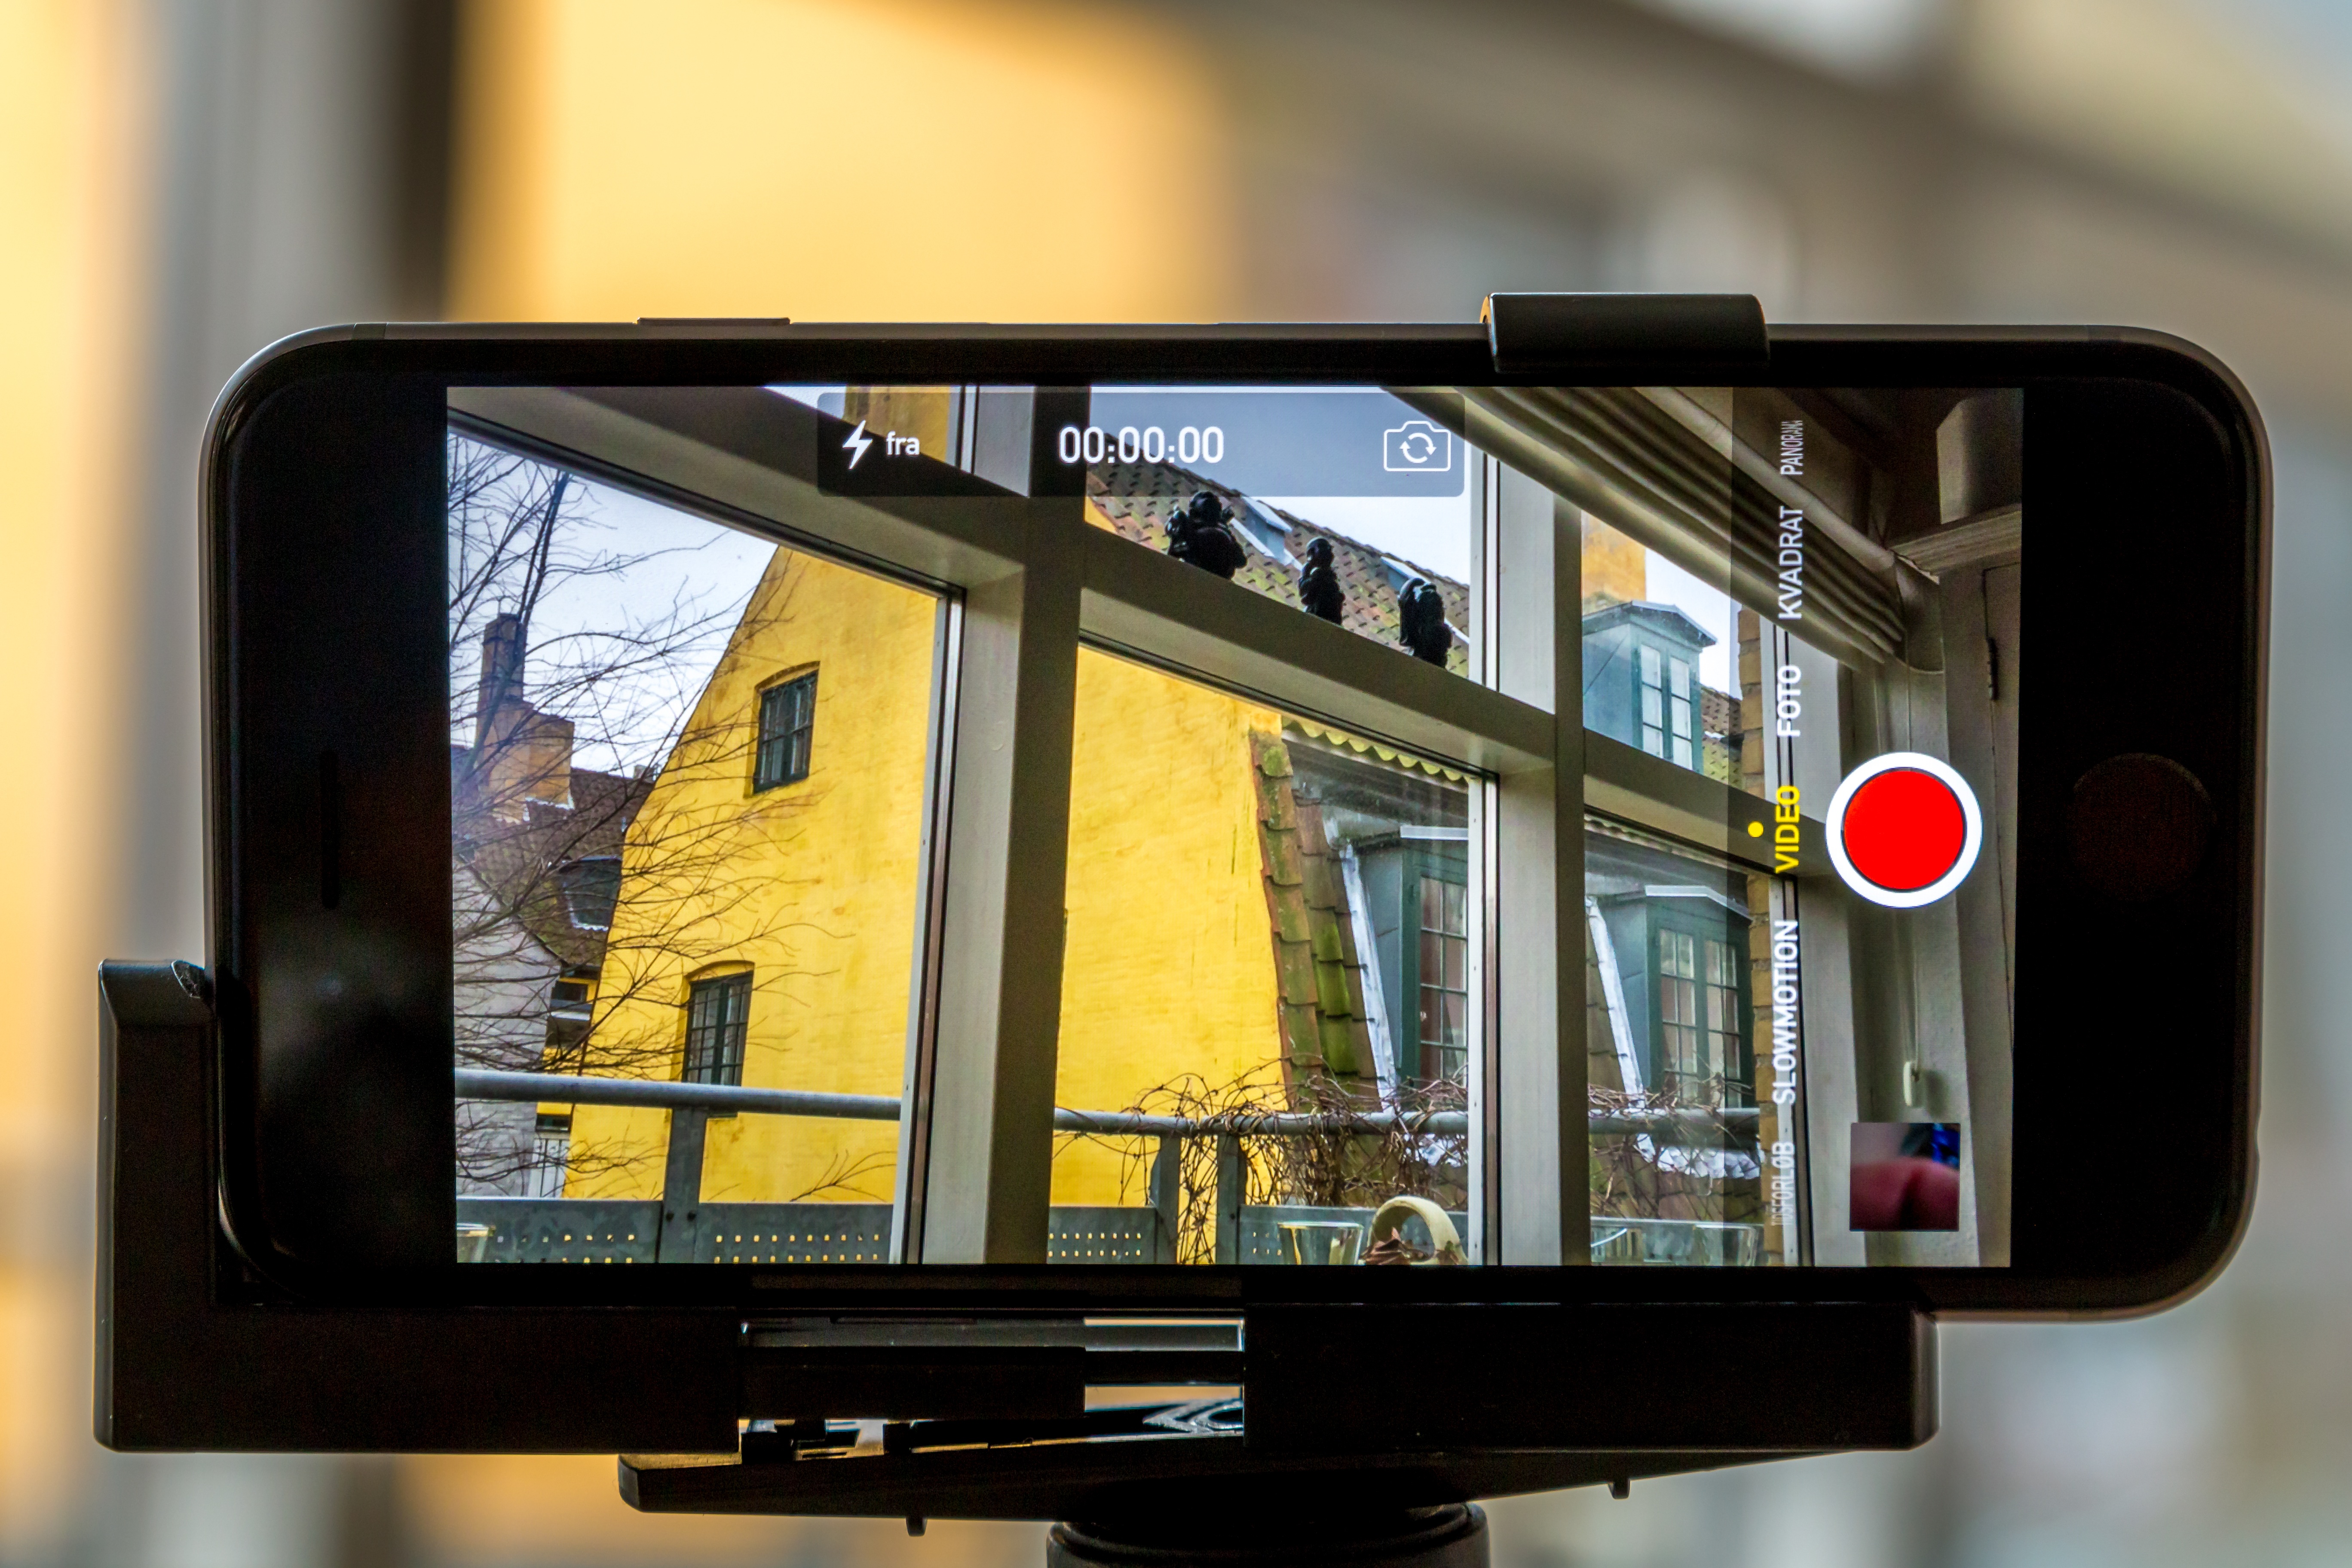
light, technology, window, advertising, television, lighting, rear view mirror, electronics, multimedia, personal computer, computer monitor, personal computer hardware, display device, television set, led backlit lcd display, lcd tv